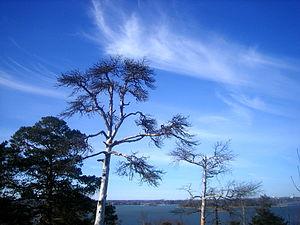
Ciel et végétation à Lauttasaari, en Finlande.
Lauttasaari, terme finnois signifiant en français « Île du Bac », en suédois Drumsö, est une île du golfe de Finlande située à l'ouest du centre-ville d'Helsinki, la capitale finlandaise. Elle constitue avec quelques îlots avoisinants un quartier et un district de cette municipalité, dont elle dépend administrativement. Avec plus de 20 000 habitants, c'est la deuxième île la plus peuplée du pays.